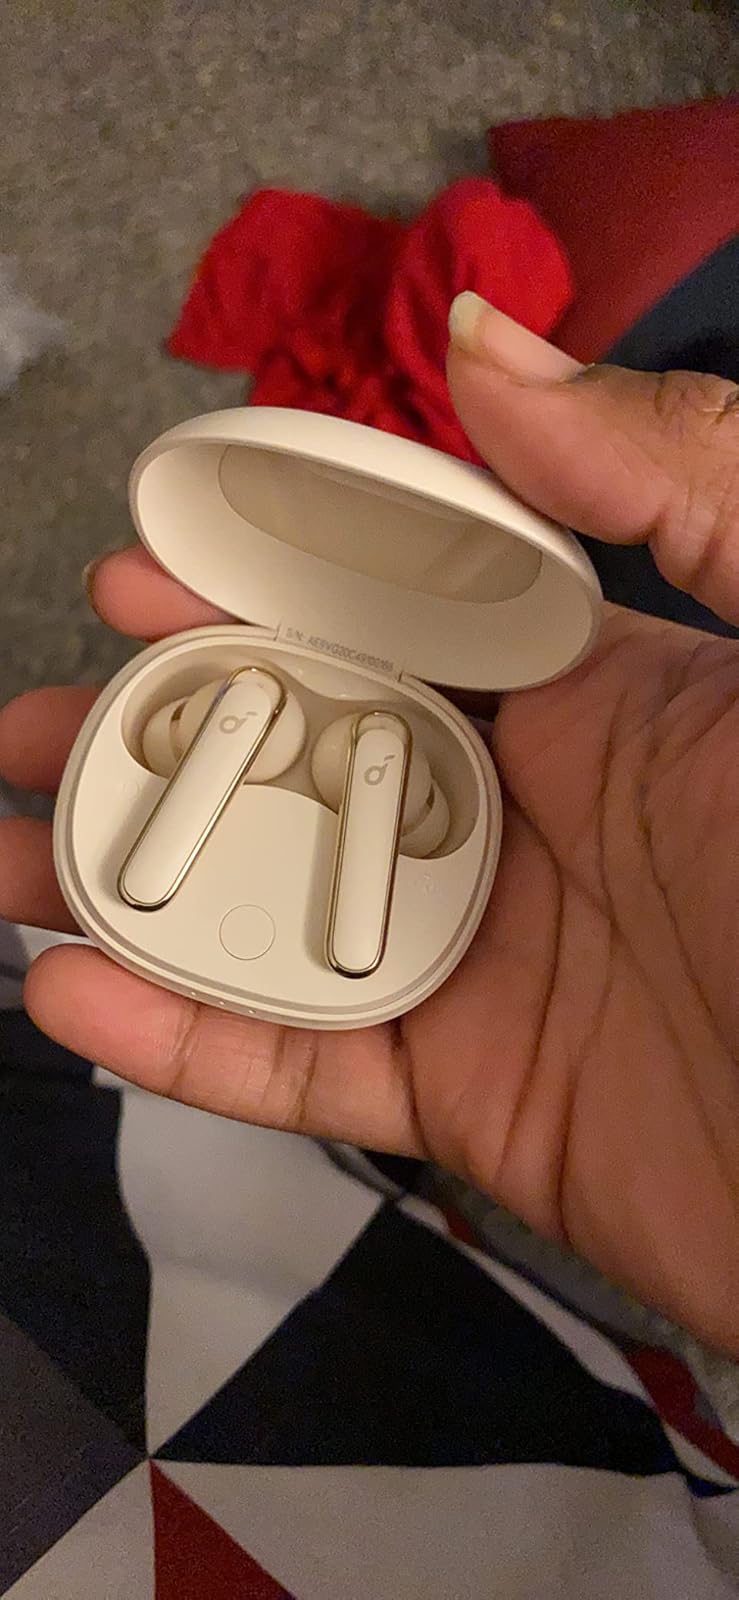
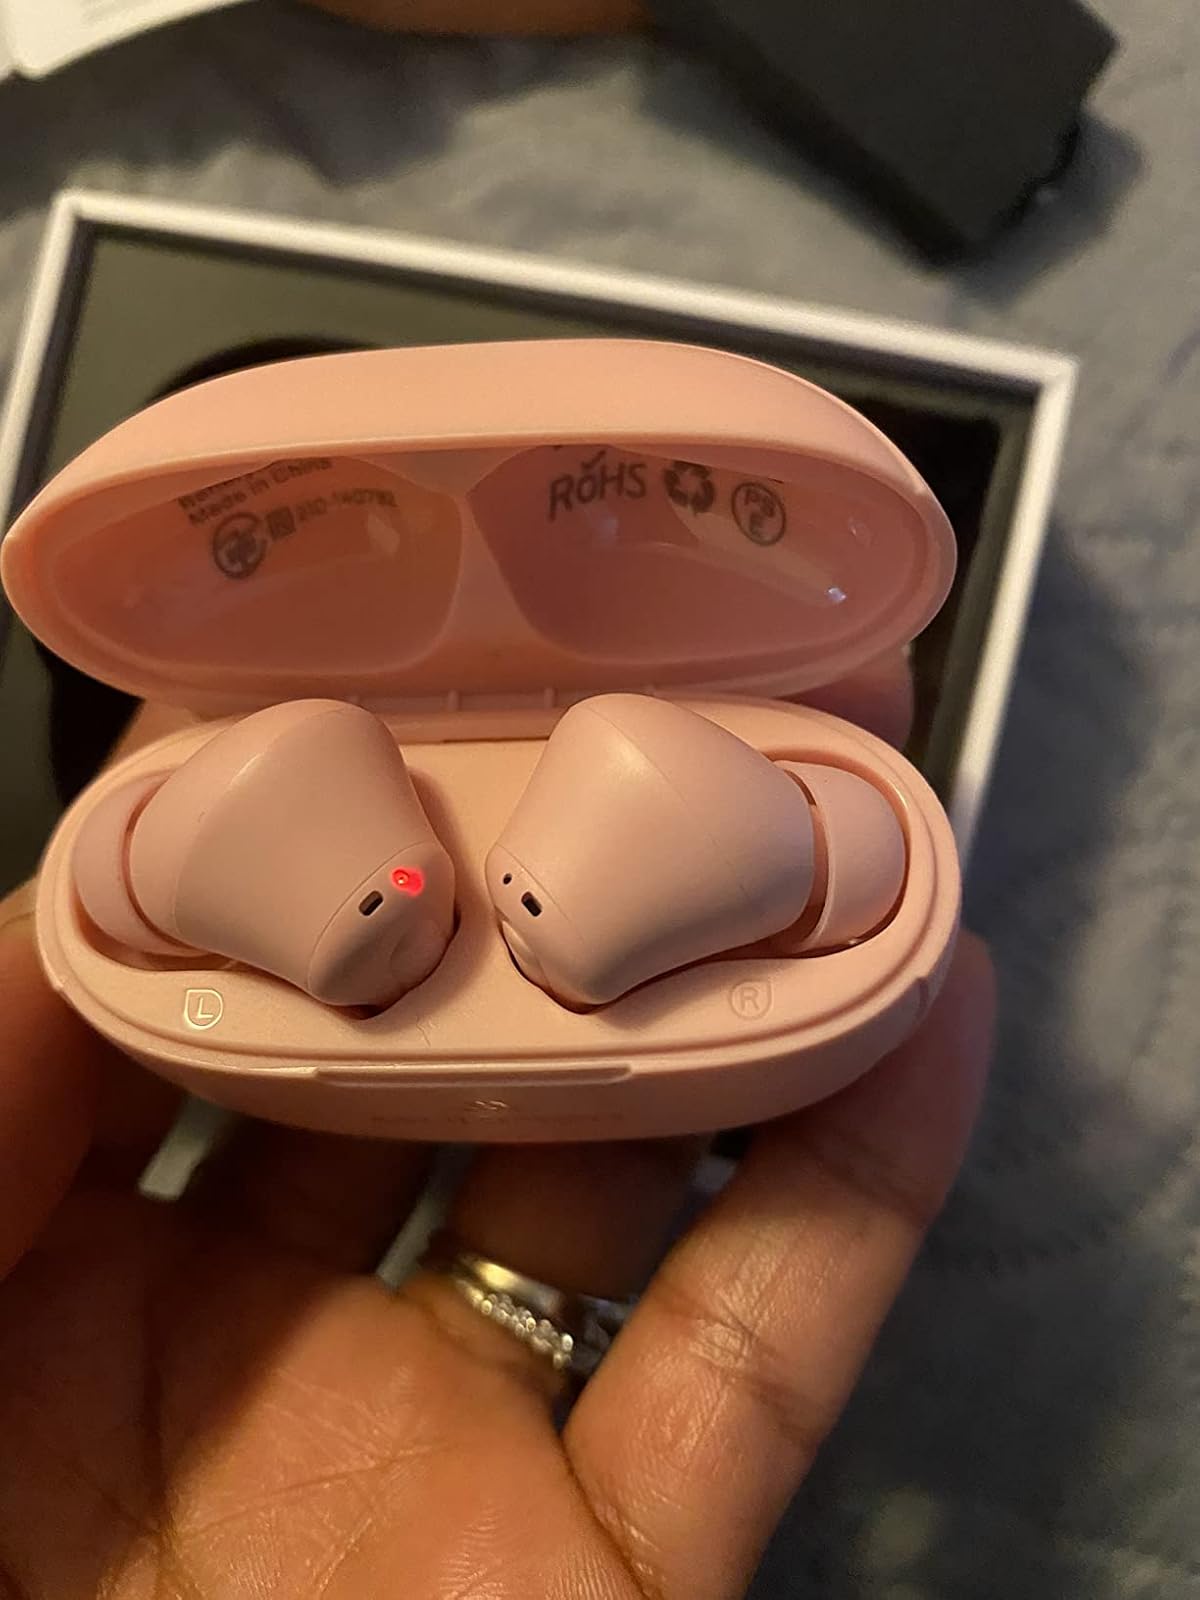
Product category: earbuds
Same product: no